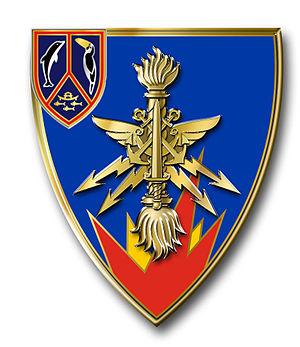
Insigne GMu de Guyane
Le service interarmées des munitions est un organisme interarmées des forces armées françaises créé par un arrêté le 25 mars 2011. Il est constitué de pyrotechniciens de l'Armée de Terre, des mécaniciens armements de l'Armée de l'Air, de pyrotechniciens de la Marine et de personnel civil de la Défense, dont des ouvriers d'État en pyrotechnie.